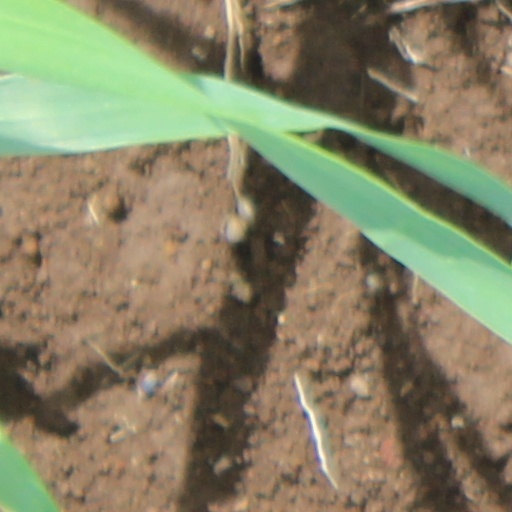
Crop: wheat